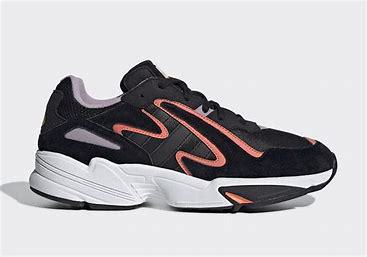
Brand: Adidas
Model: Yung 96